All Saints Anglican Church, Yandilla

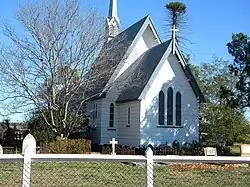
All Saints Anglican Church, 2010

All Saints Anglican Church and cemetery Yandilla is a heritage-listed Anglican church at Gore Highway, Yandilla, Toowoomba Region, Queensland, Australia. It was built about 1878 by John Baillie. It is also known as All Saints Church of England. It was added to the Queensland Heritage Register on 21 October 1992.